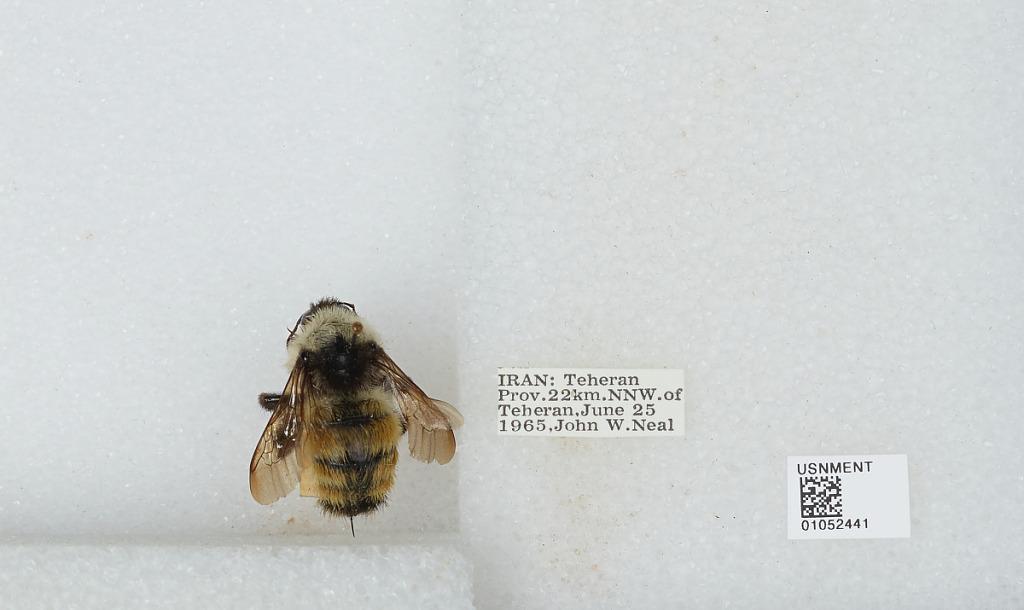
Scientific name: Bombus sp.
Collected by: J. Neal
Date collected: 1965-6-25
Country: Iran
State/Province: Tehran
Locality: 22 kilometers North Northwest of Tehran
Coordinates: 35.9638, 51.2052